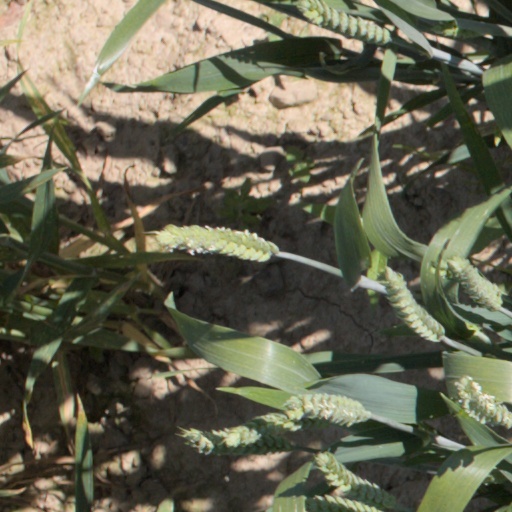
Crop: wheat